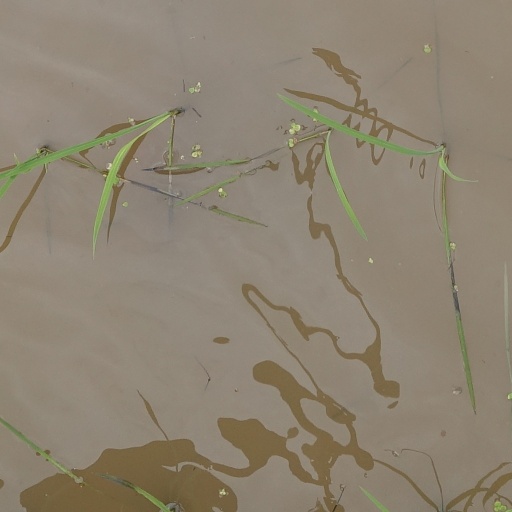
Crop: rice